Sky position (RA, Dec in degrees): 148.541, 3.465
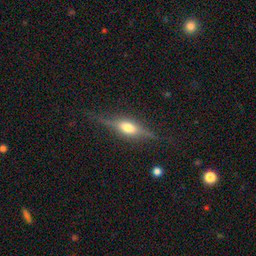
Galaxy morphology: Edge-on Galaxies with Bulge